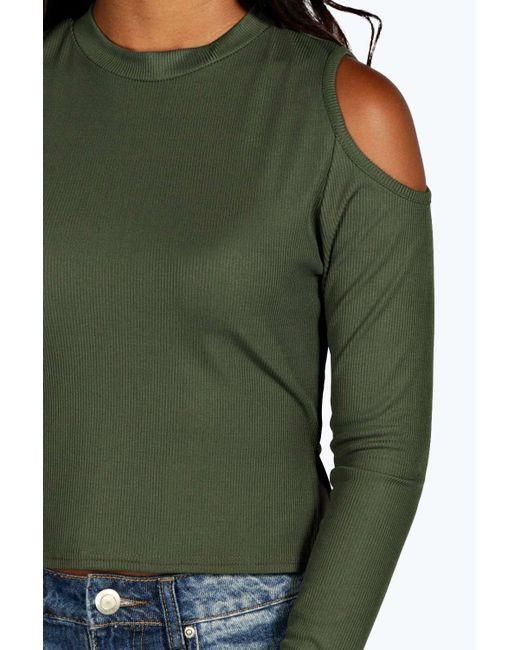
Grünes langärmliges weibliches T-Shirt mit offener Schulter und blauer Jeanshose